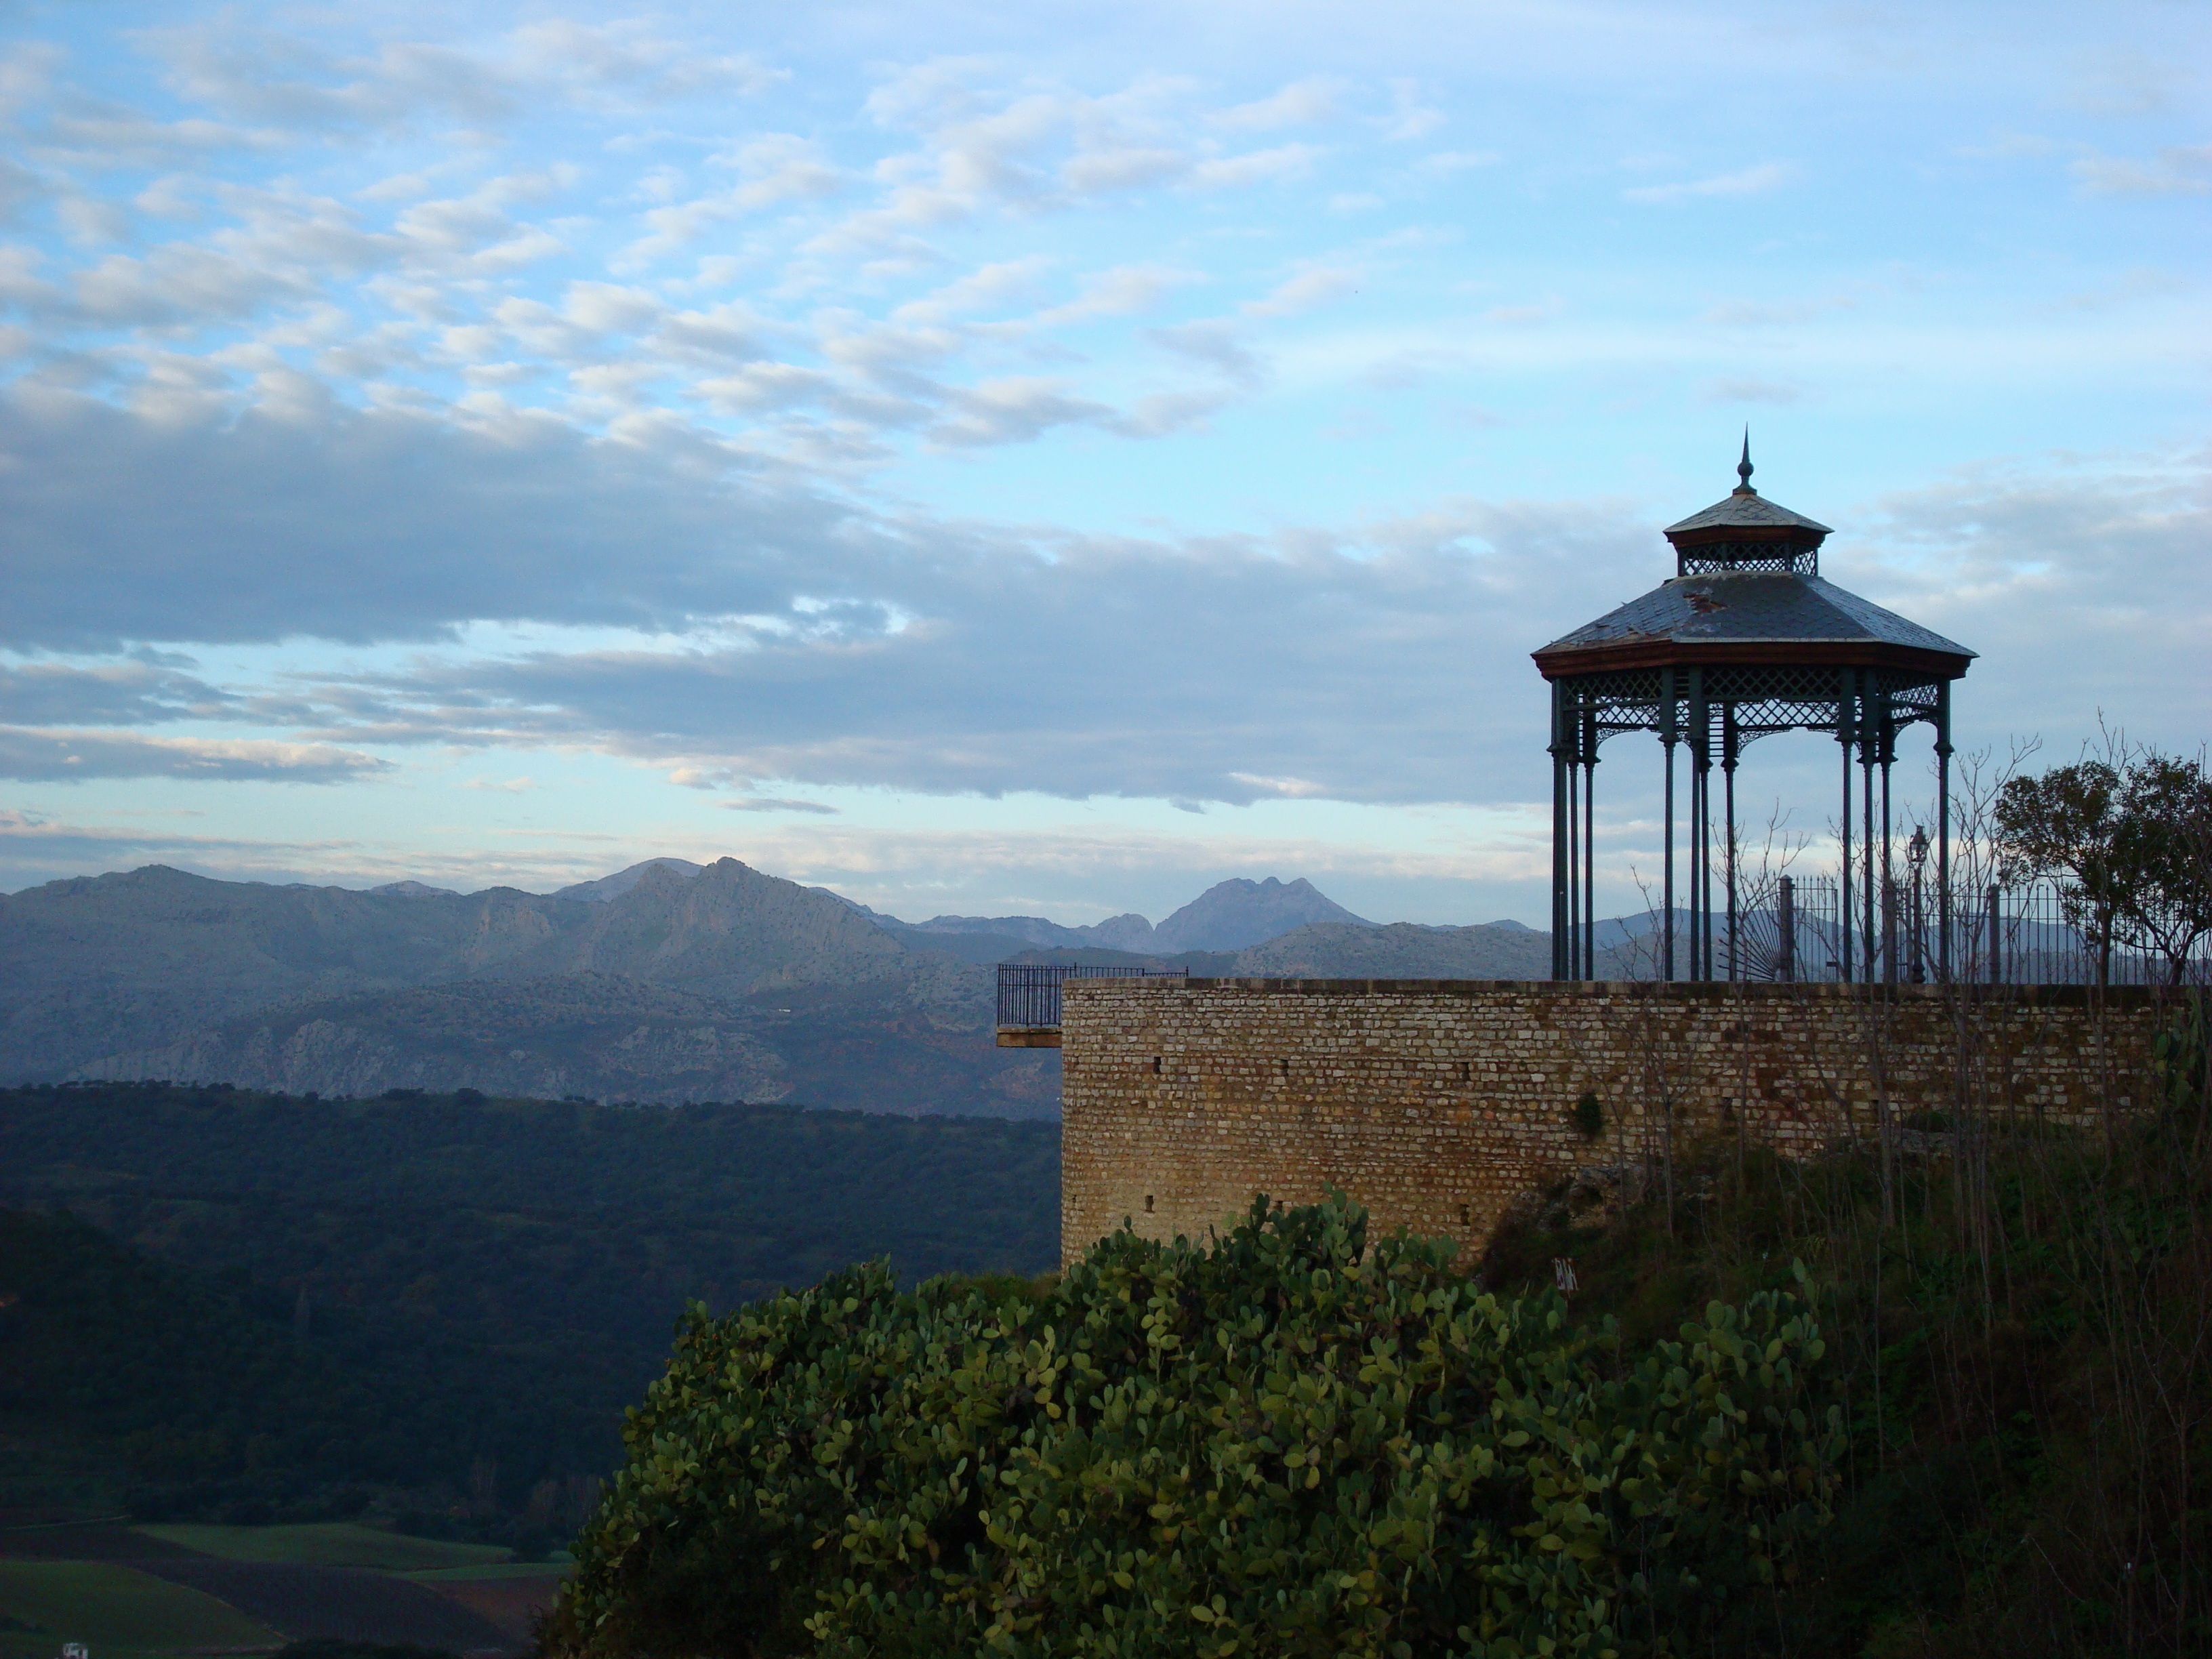
landscape, sea, nature, rock, mountain, cloud, architecture, sky, countryside, hill, town, view, old, city, valley, stone, travel, village, dusk, europe, evening, tower, scenery, landmark, gazebo, historic, tourism, greenery, outdoors, spain, andalucia, andalusia, european, spanish, ronda